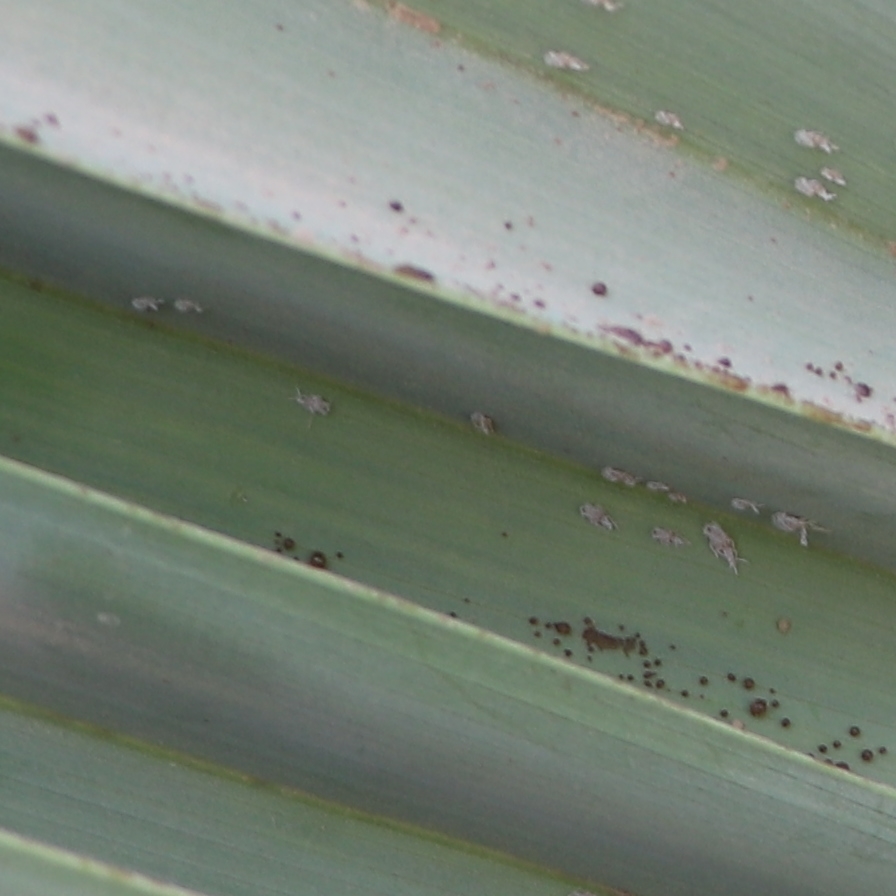
Label: Dubas